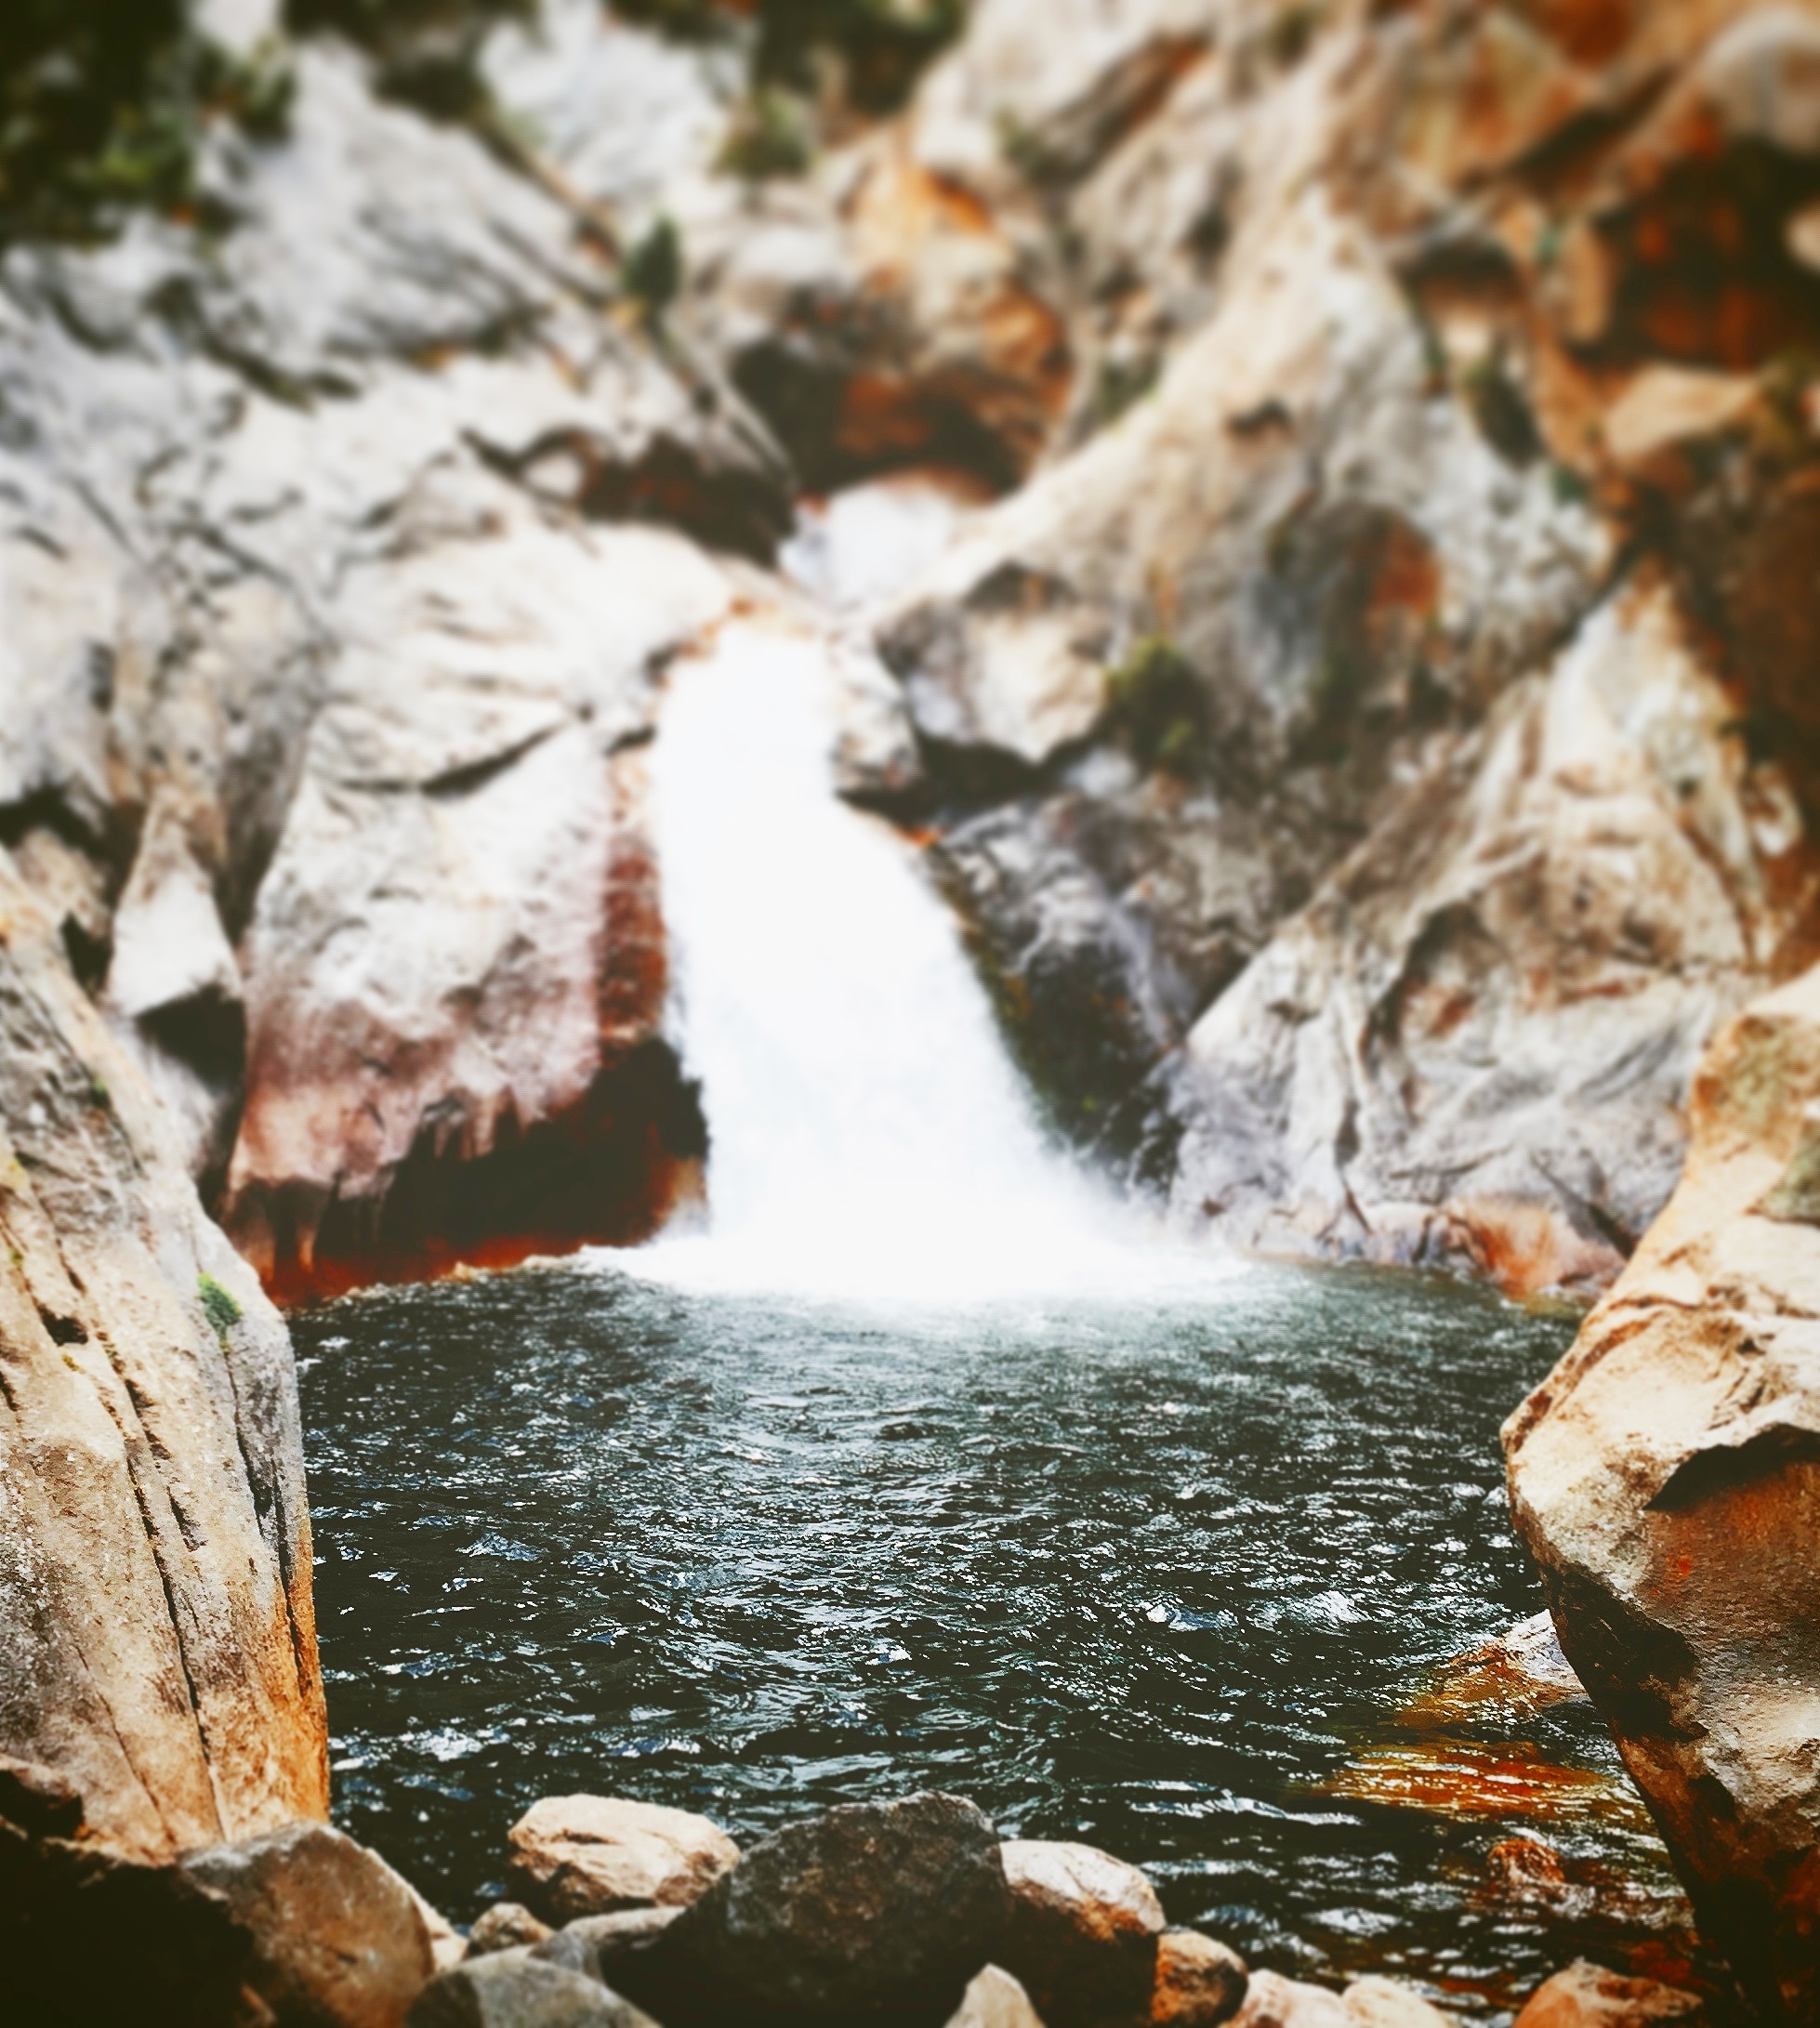
landscape, tree, water, nature, rock, waterfall, wilderness, winter, leaf, river, stream, flow, autumn, rapid, canyon, season, body of water, water feature